Casa Rosa

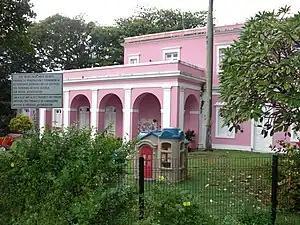
The Casa Rosa

Casa Rosa or Casa Rosada, also known as the Pink House, is a historic house located in Old San Juan, Puerto Rico. The house was built in 1812 as a barrack for the troops assigned to the San Agustin Bastion. It was converted to an officers quarters in 1881 by the Spanish Army. The building was later converted to a museum used for Puerto Rican crafts. Today it operates as a day care center for the children of employees of the Government of Puerto Rico.